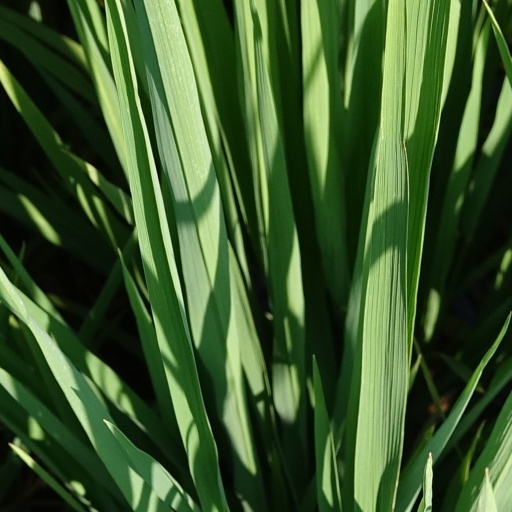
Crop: rice